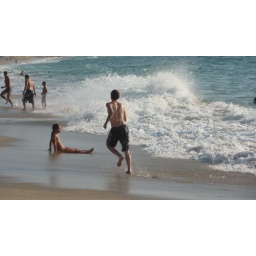
Boy running along beach near Biarritz